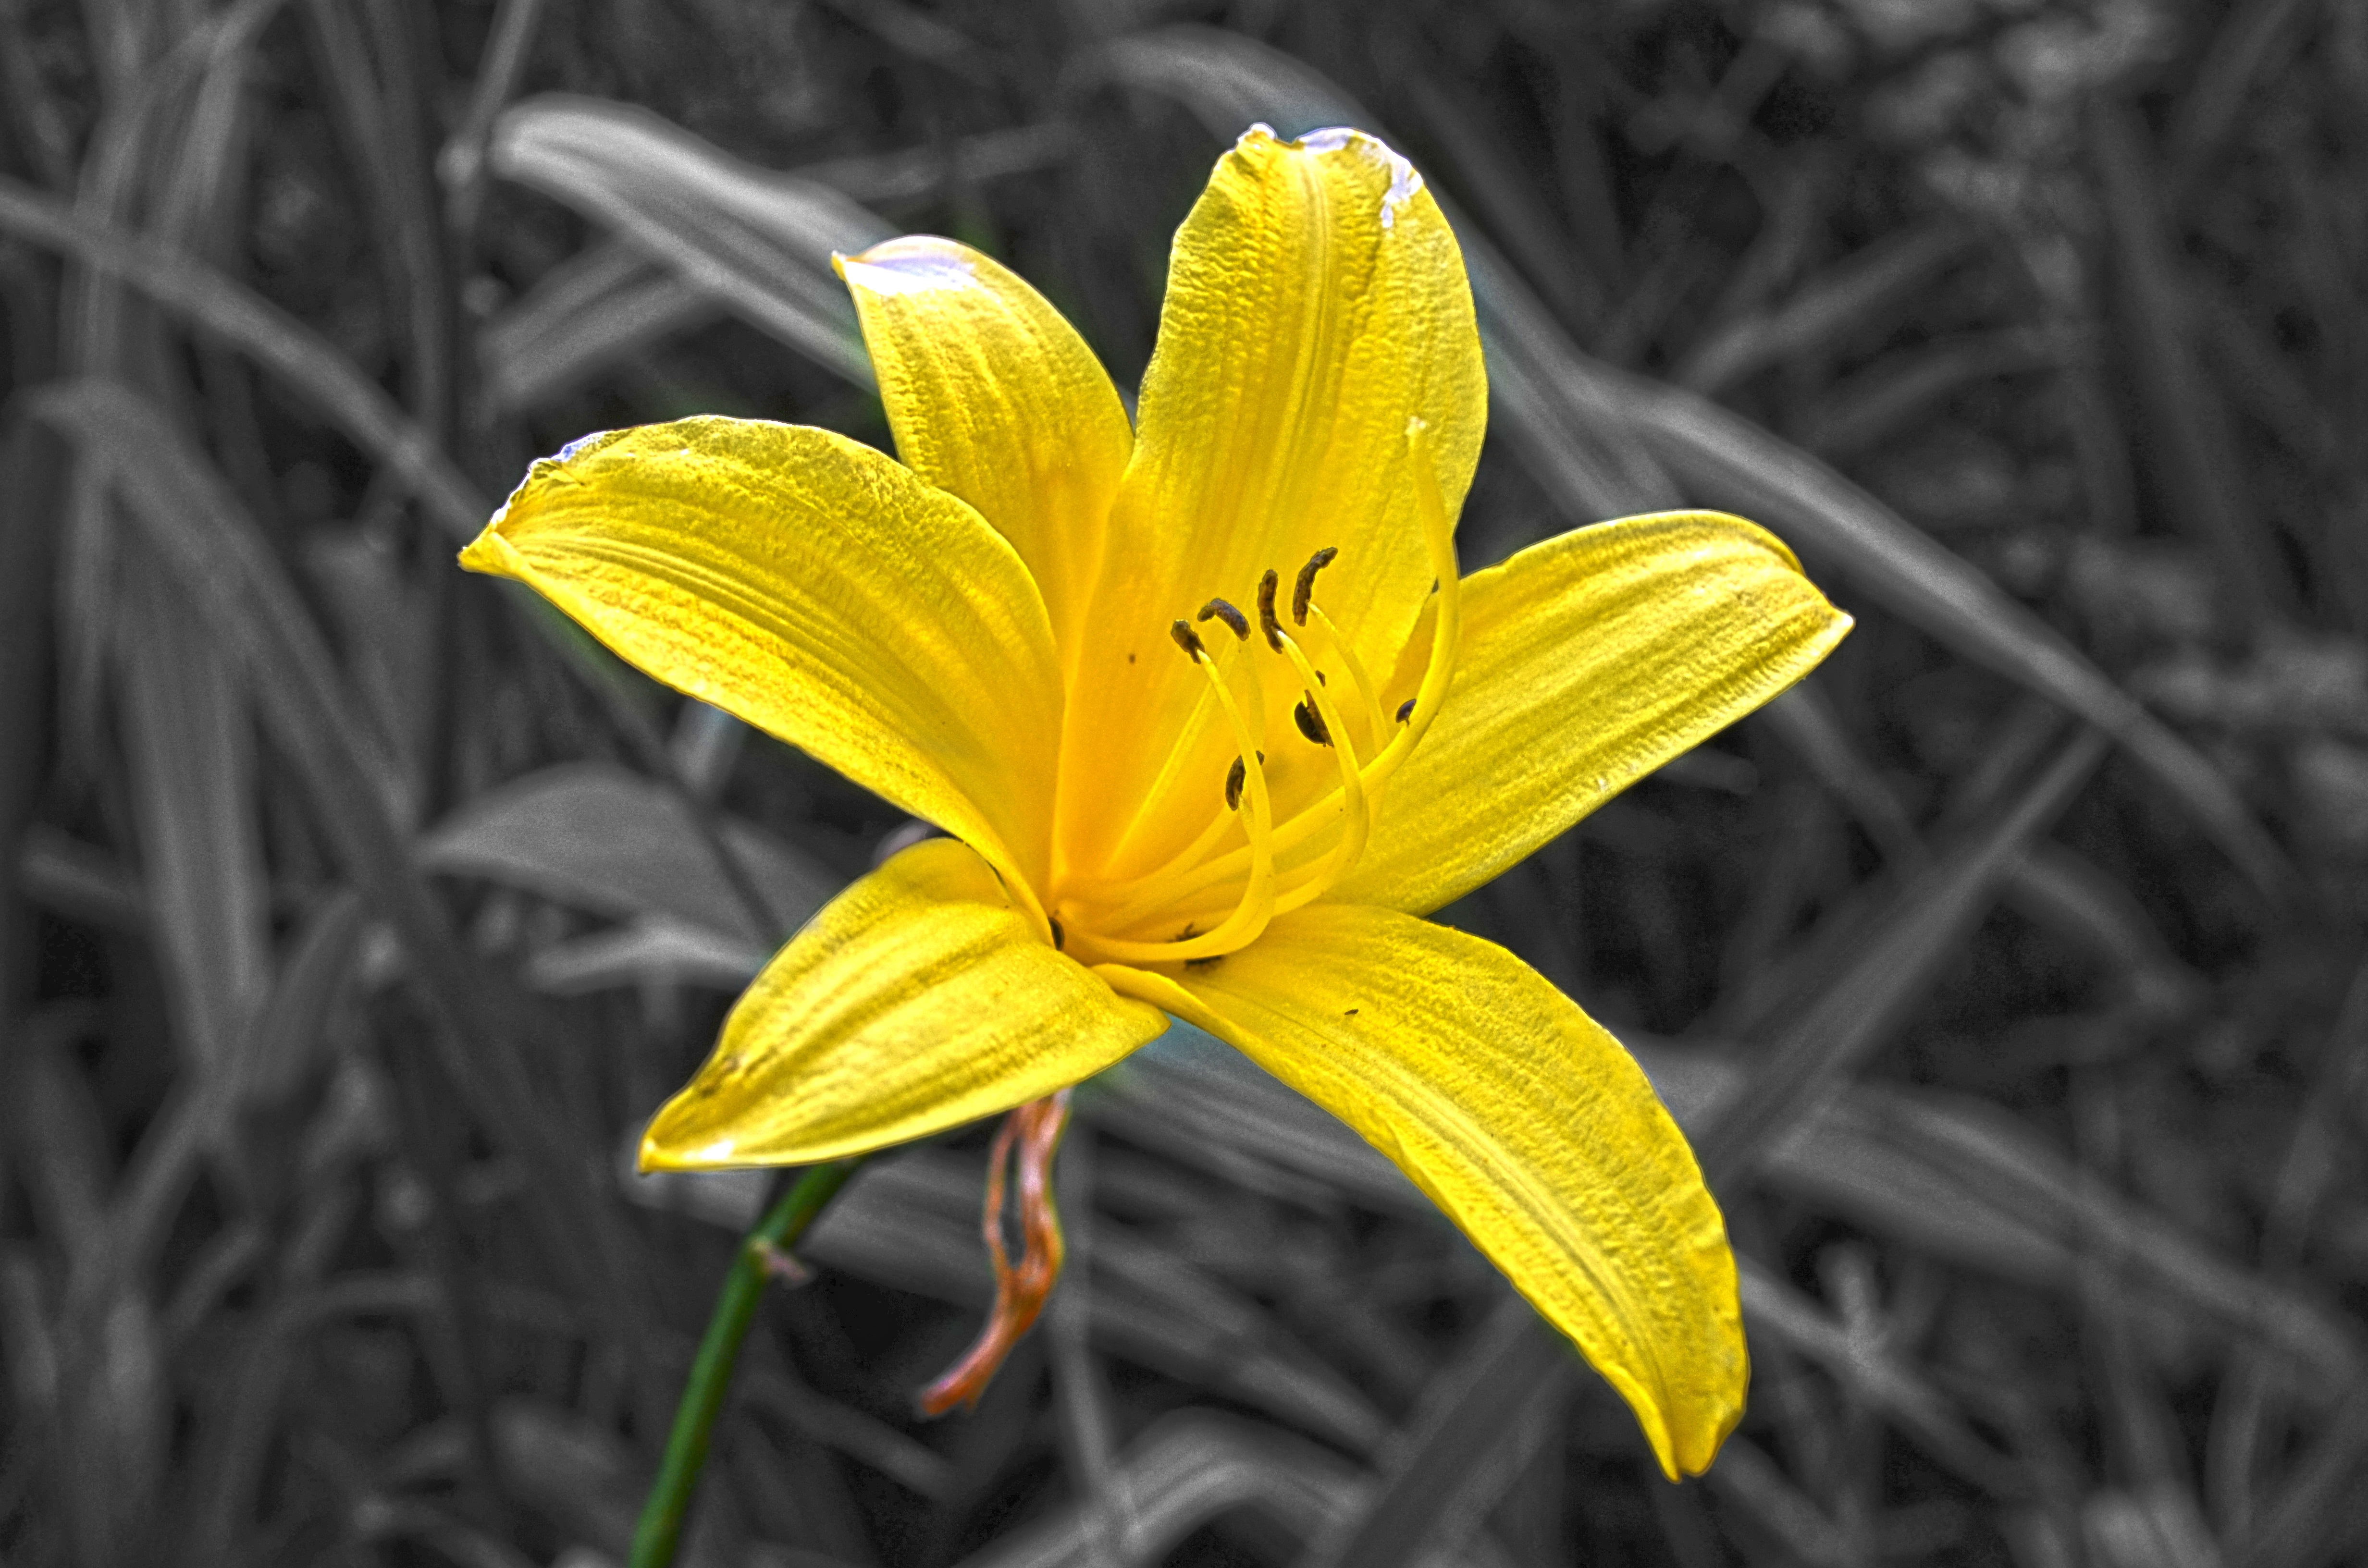
nature, plant, photography, leaf, flower, petal, macro, botany, yellow, flora, yellow flower, wildflower, close up, narcissus, lily, macro photography, flowering plant, plant stem, land plant, fawn lily